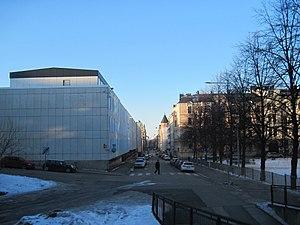
Fabianinkatu, est une rue du centre ville d'Helsinki en Finlande.